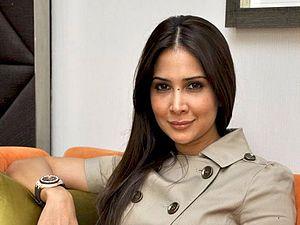
Kim Michelle Sharma est une actrice indienne de Bollywood.